Arunachal Pradesh

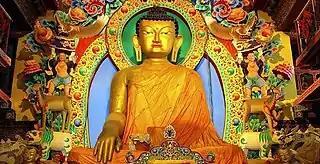
Buddhism is practised by 12% of the population. Shown here is a statue of the Buddha in Tawang, Arunachal Pradesh.

Arunachal's forests account for one-third of habitat area within the Himalayan biodiversity hot-spot. In 2013, of Arunachal's forests were identified as part of a vast area of continuous forests (including forests in Myanmar, China and Bhutan) known as Intact forest landscapes. There are three tiger reserves in the state: a reserve in Namdapha National Park, Mouling National Park and Pakke Tiger Reserve.